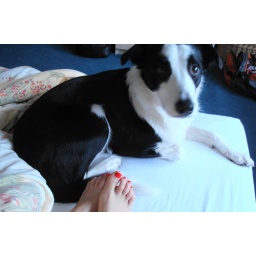
2. girl in the house